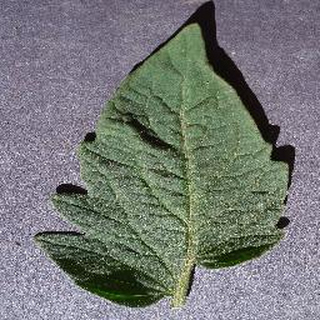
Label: healthy_tomato